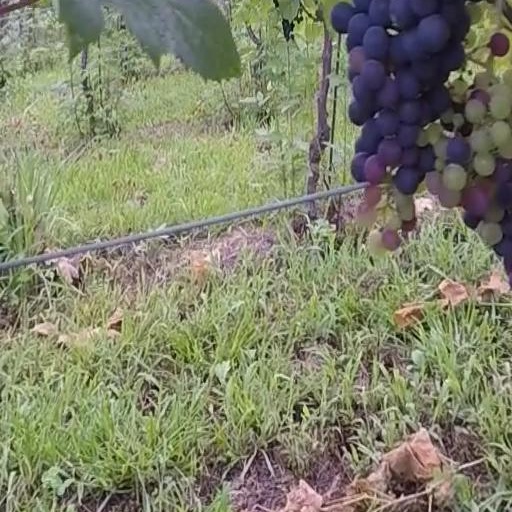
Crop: grape